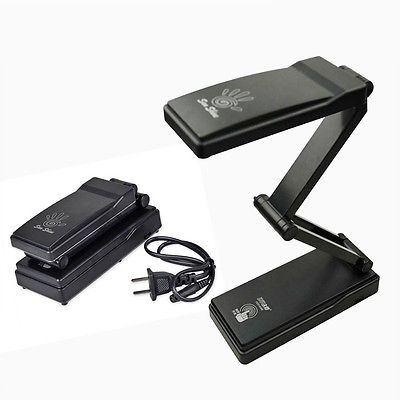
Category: lamp